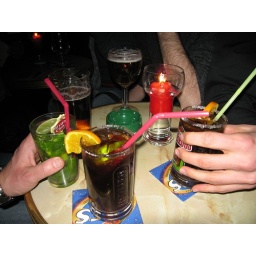
Drinks in some random rock bar